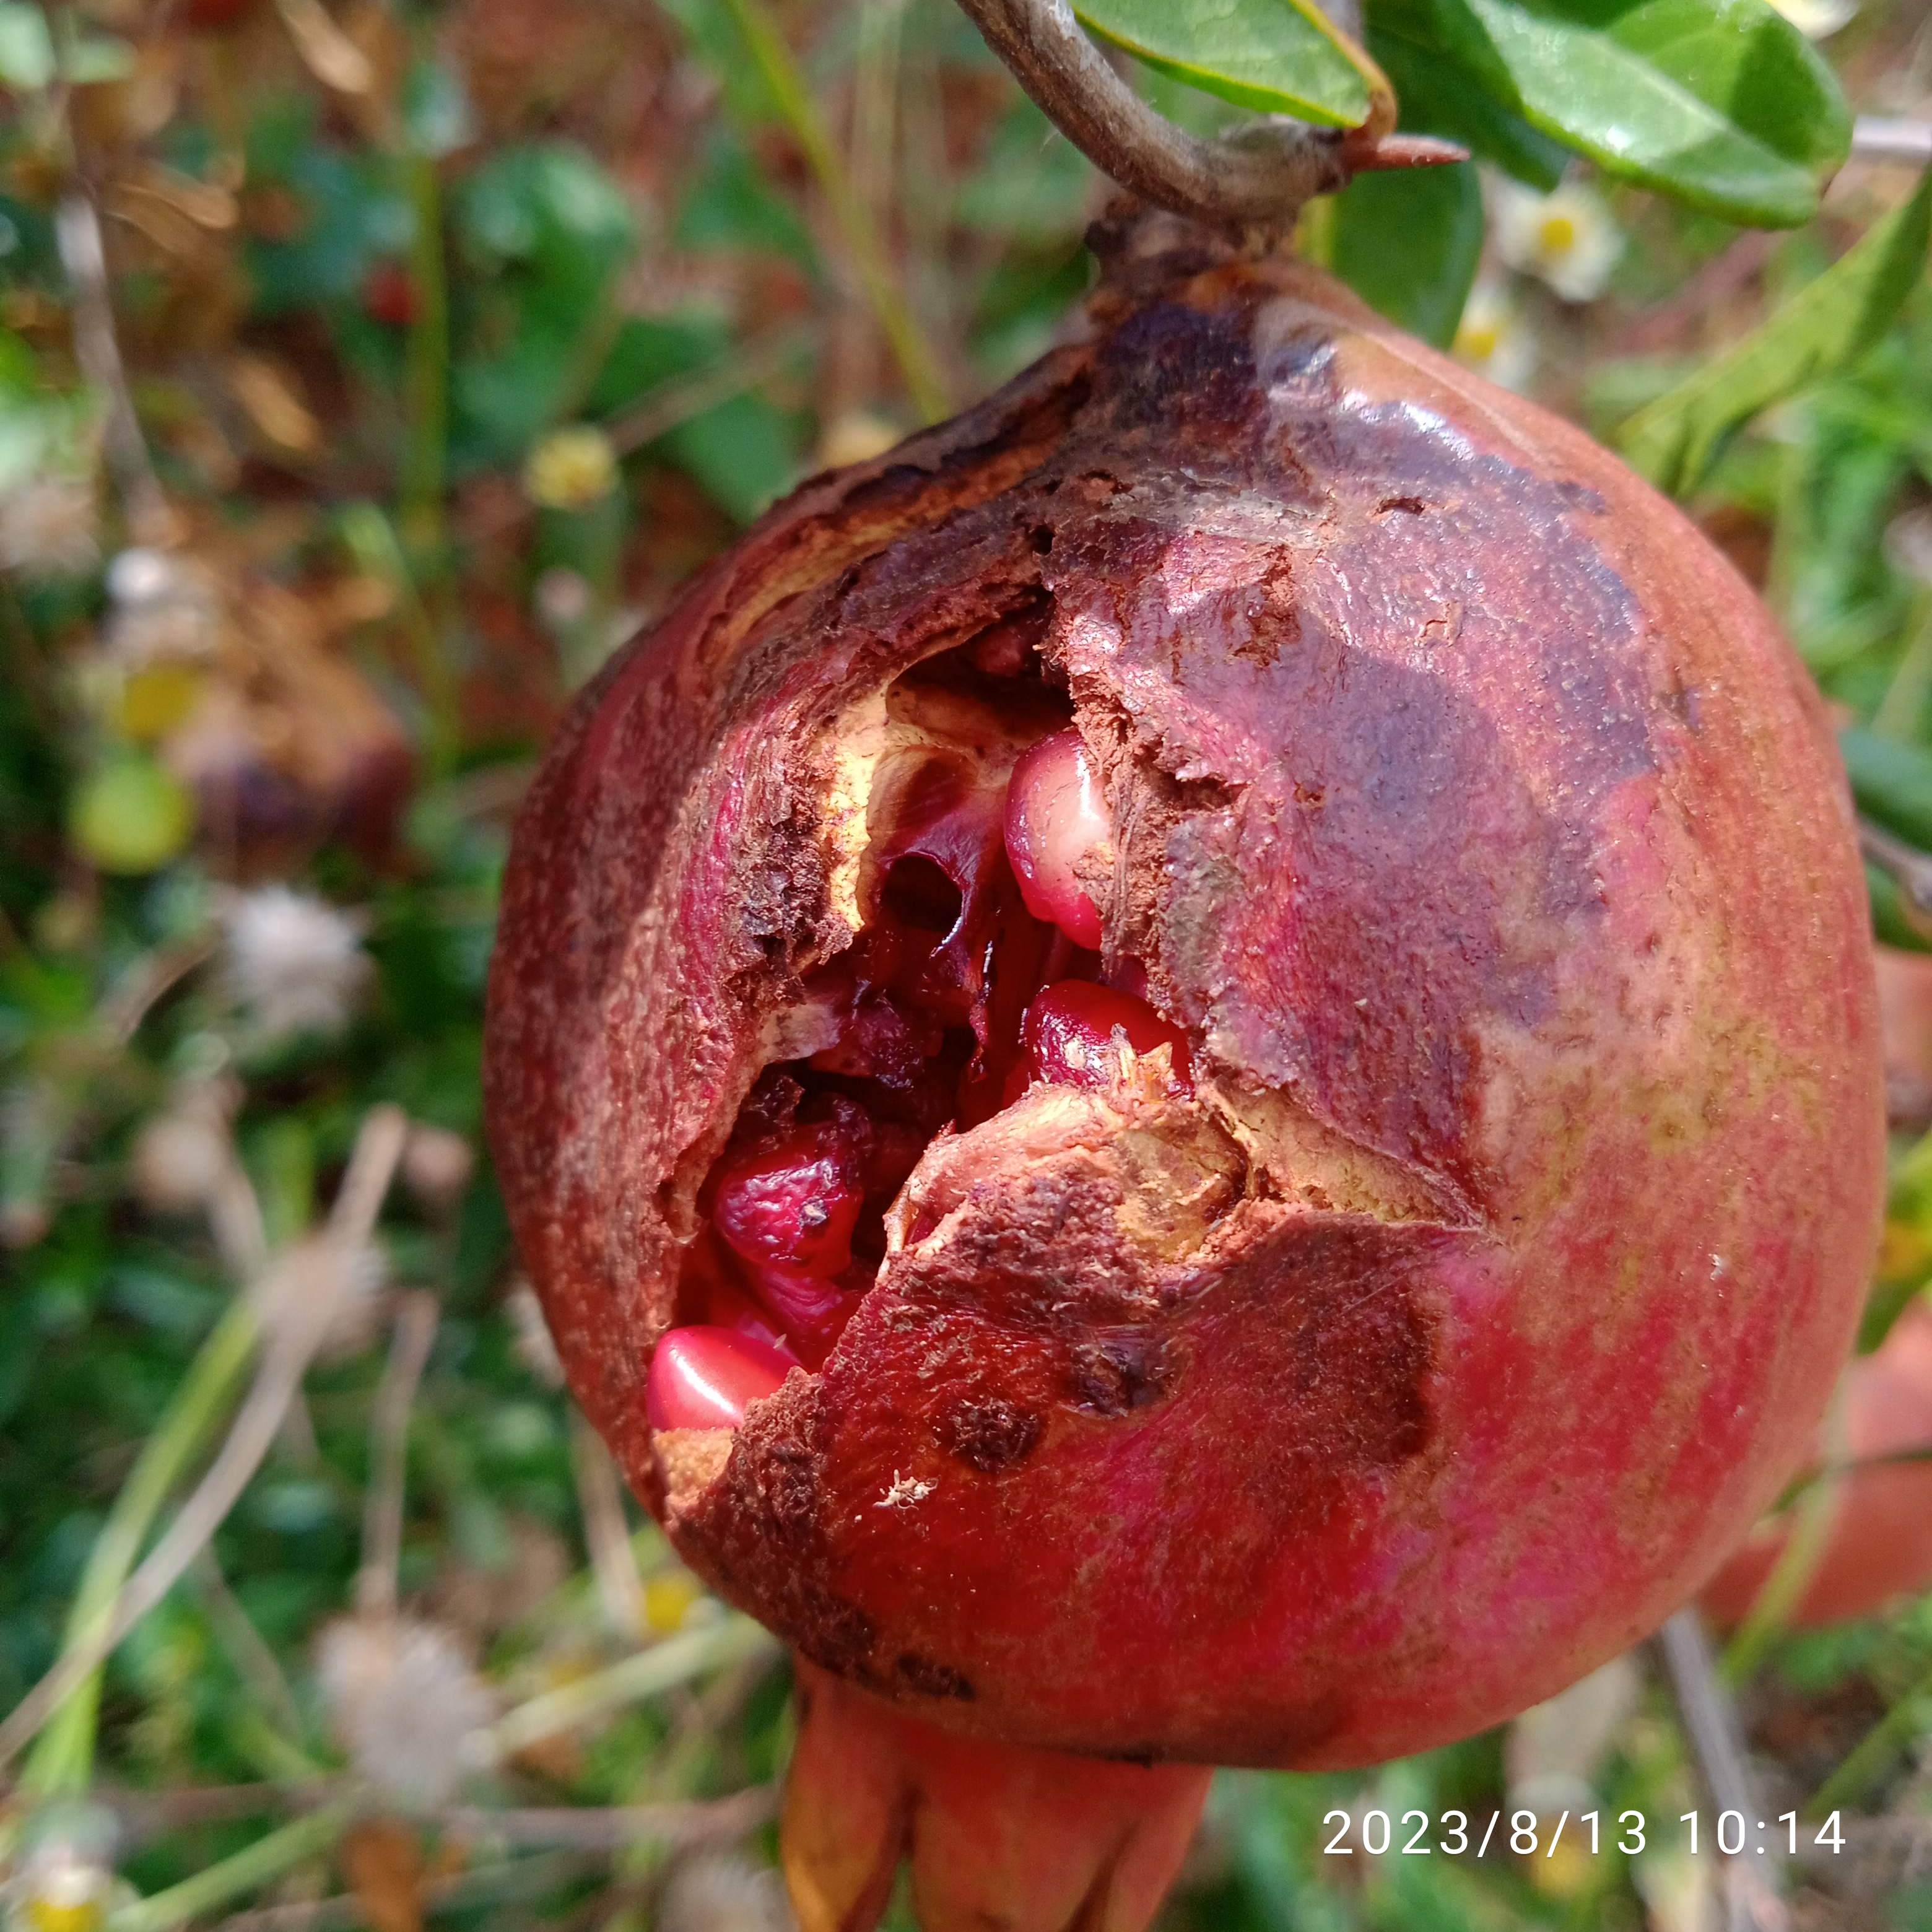
Label: Bacterial_Blight